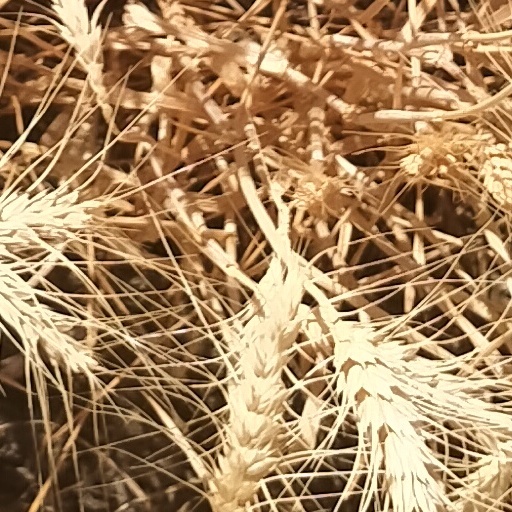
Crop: wheat